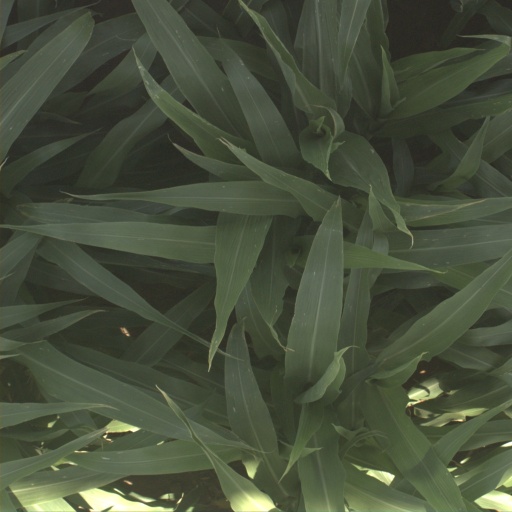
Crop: sorghum